Ruff's Mill and Concord Covered Bridge

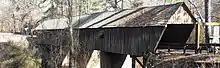
The Concord Covered Bridge spanning Nickajack Creek

This covered bridge on Concord Road is the only one remaining in Cobb County and one of only 16 left in Georgia. The bridge measures 133 feet long, 16 feet wide, and 13 feet high, with a low seven-foot entry clearance that has in recent years resulted in collisions by drivers of oversized vehicles.